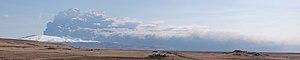
L'éruption de l'Eyjafjöll en 2010 est une éruption volcanique qui débute le 20 mars 2010 sur l'Eyjafjöll, un volcan du Sud de l'Islande, et prend fin le 27 octobre 2010. Sa première phase éruptive se déroule au Fimmvörðuháls, un col libre de glace entre les calottes glaciaires d'Eyjafjallajökull et de Mýrdalsjökull, et se manifeste par des fontaines et des coulées de lave qui se tarissent le 12 avril. Le 14 avril, la lave refait son apparition dans la caldeira du volcan recouverte par l'Eyjafjallajökull. Elle provoque une importante fonte de la glace ce qui entraîne des jökulhlaups, des inondations glaciaires brutales et destructrices, ainsi que la formation d'un important panache volcanique composé de vapeur d'eau, de gaz volcaniques et de cendres. Ces dernières, poussées par les vents dominants qui les rabattent sur l'Europe continentale, entraînent d'importantes perturbations dans le transport aérien dans le monde avec la fermeture de plusieurs espaces aériens et de nombreuses annulations de vols jusqu'au 20 avril. À partir de cette date, l'activité éruptive est moins explosive mais se maintient à un niveau soutenu avec notamment la formation d'une nouvelle coulée de lave.